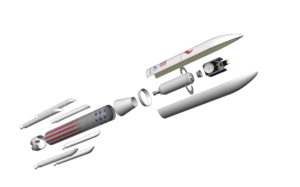
Vulcan est un projet de lanceur américain proposé en 2015 par United Launch Alliance pour remplacer à la fois les fusées Atlas V et Delta 4. L'objectif est d'abaisser le coût de ses lancements dans un marché devenu plus concurrentiel mais également de ne plus être dépendant du motoriste russe qui fournit le RD-180 propulsant le premier étage de l'Atlas V. Le lanceur dans sa configuration la plus puissante est capable de placer en orbite de transfert géostationnaire 14,4 tonnes et en orbite basse une charge utile de 27,2 tonnes. Le vol inaugural est programmé en 2021.
Un lanceur réutilisable est un lanceur utilisé pour placer en orbite un engin spatial et qui peut être réutilisé en totalité ou en partie après son retour sur Terre. Depuis le début de l'ère spatiale, les fusées mises en œuvre pour placer en orbite des engins sont perdues après leur lancement car leur récupération pour un usage ultérieur soulève de nombreux problèmes. À la fin des années 1960, la NASA tente d'abaisser les coûts de lancement en développant un système de lancement partiellement réutilisable, la navette spatiale américaine. Mais celle-ci s'avère en définitive beaucoup plus coûteuse que les lanceurs classiques. Par la suite de nombreuses études sont menées, en particulier aux États-Unis, autour du concept de lanceur orbital monoétage mais ces projets n'aboutissent pas car les technologies nécessaires dans des domaines clés comme la propulsion et la conception de structures légères ne sont pas disponibles. En 2015, seule la version réutilisable du Falcon 9, ayant recours à des technologies plus classiques a atteint une phase d'expérimentation en grandeur réelle mais ses avantages financiers restent à évaluer.